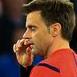
Age: 42